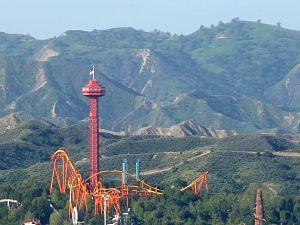
Tatsu est un parcours de montagnes russes en métal volantes situé à Six Flags Magic Mountain à Valencia, en Californie. L'attraction est ouverte depuis le 13 mai 2006.